Allison Russell

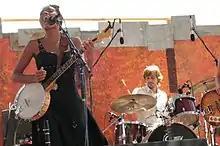
Russell performing with Po' Girl in 2009

In 2003, Russell formed the band Po' Girl with The Be Good Tanyas member Trish Klein. She recorded seven albums with the band: "Po' Girl" (2003), "Vagabond Lullabies" (2004), "B-side Recordings" (2006), "Home to You" (2007), "Deer in the Night" (2008), "Live" (2009), and "Follow Your Bliss" (2010). In 2011, Russell's work with the second iteration of Sankofa Strings—Sankofa—recording "The Uptown Strut" (with Grammy award-winning artist Dom Flemons, the Lovin' Spoonful's John Sebastian, Grammy-nominated Professor Louie (Aaron Hurwitz), Súle Greg Wilson, and Ndidi Onukwulu), was released on the Kingswood Records label. Russell penned "If Wishes Were Gold", the only original on the album.